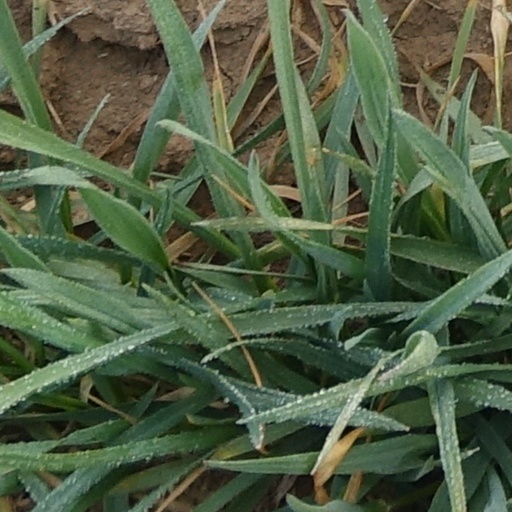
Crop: wheat